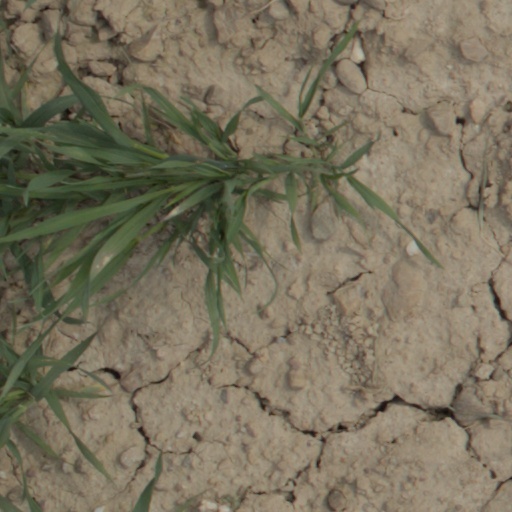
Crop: wheat